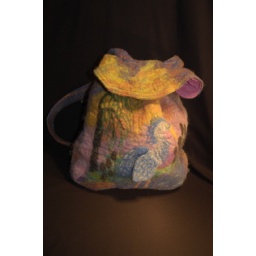
A blue heron is wading in the water under a weeping willow.